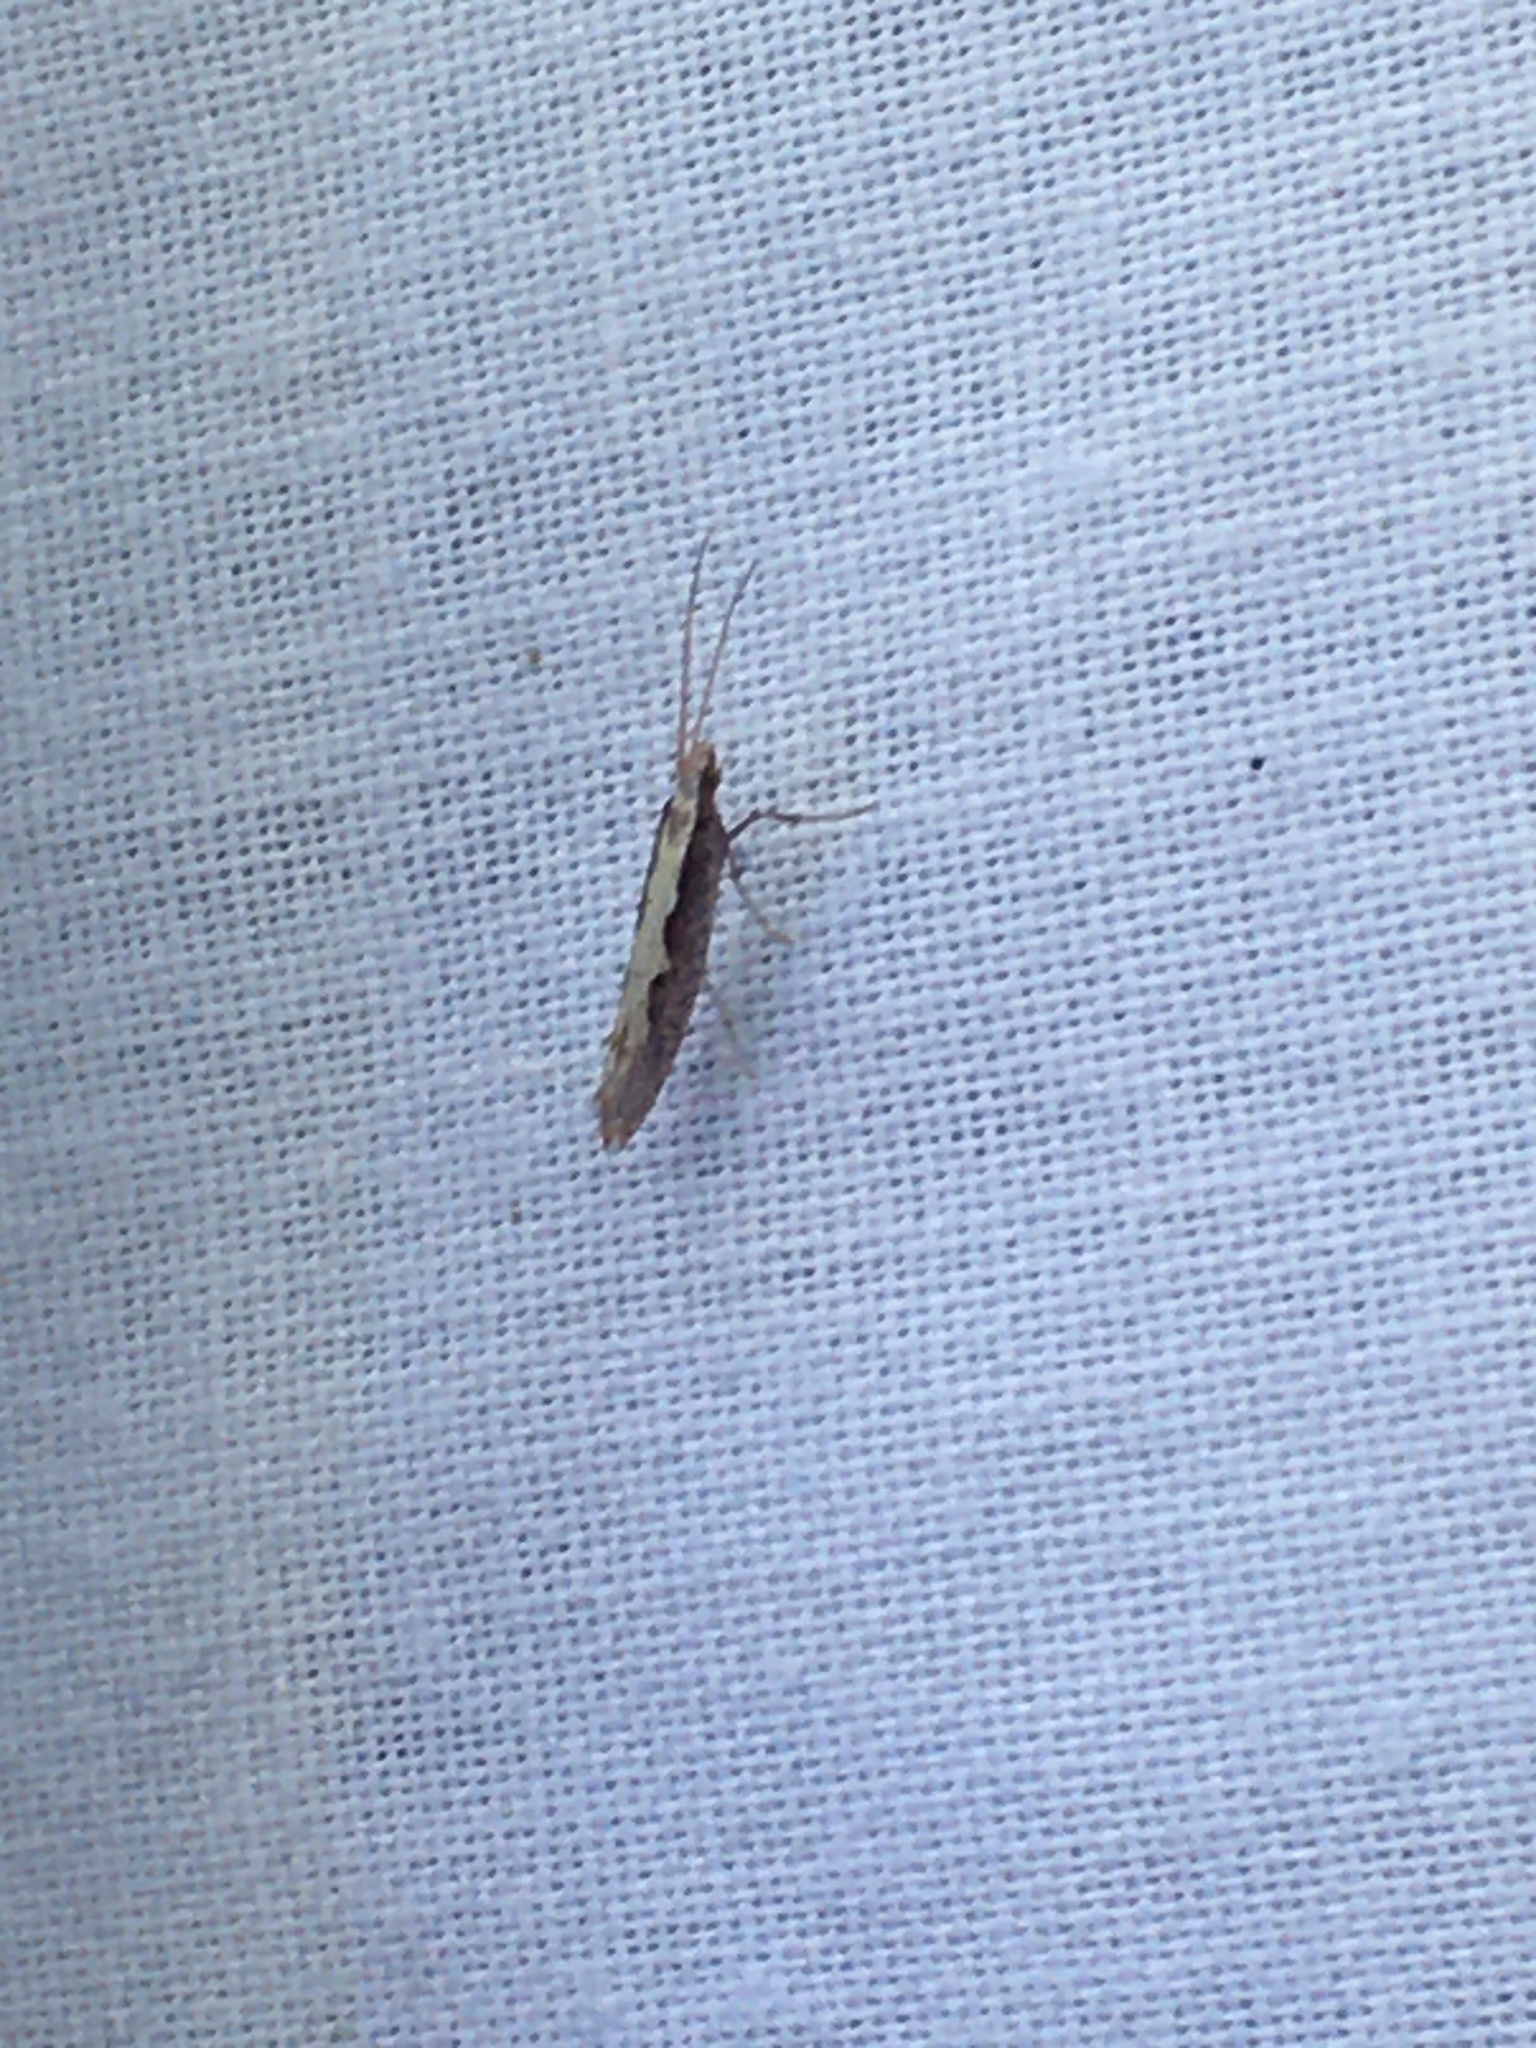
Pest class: diamondback_moth